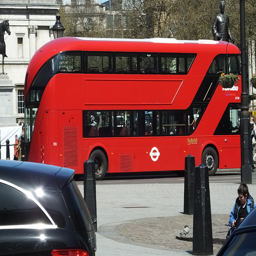
A double high bus that is sitting in the street.
Red double-decker bus passing in front of a white building.
A red double decker bus passing some statues.
A double decker bus that is on a street along with cars.
A double decker bus drives down a street.